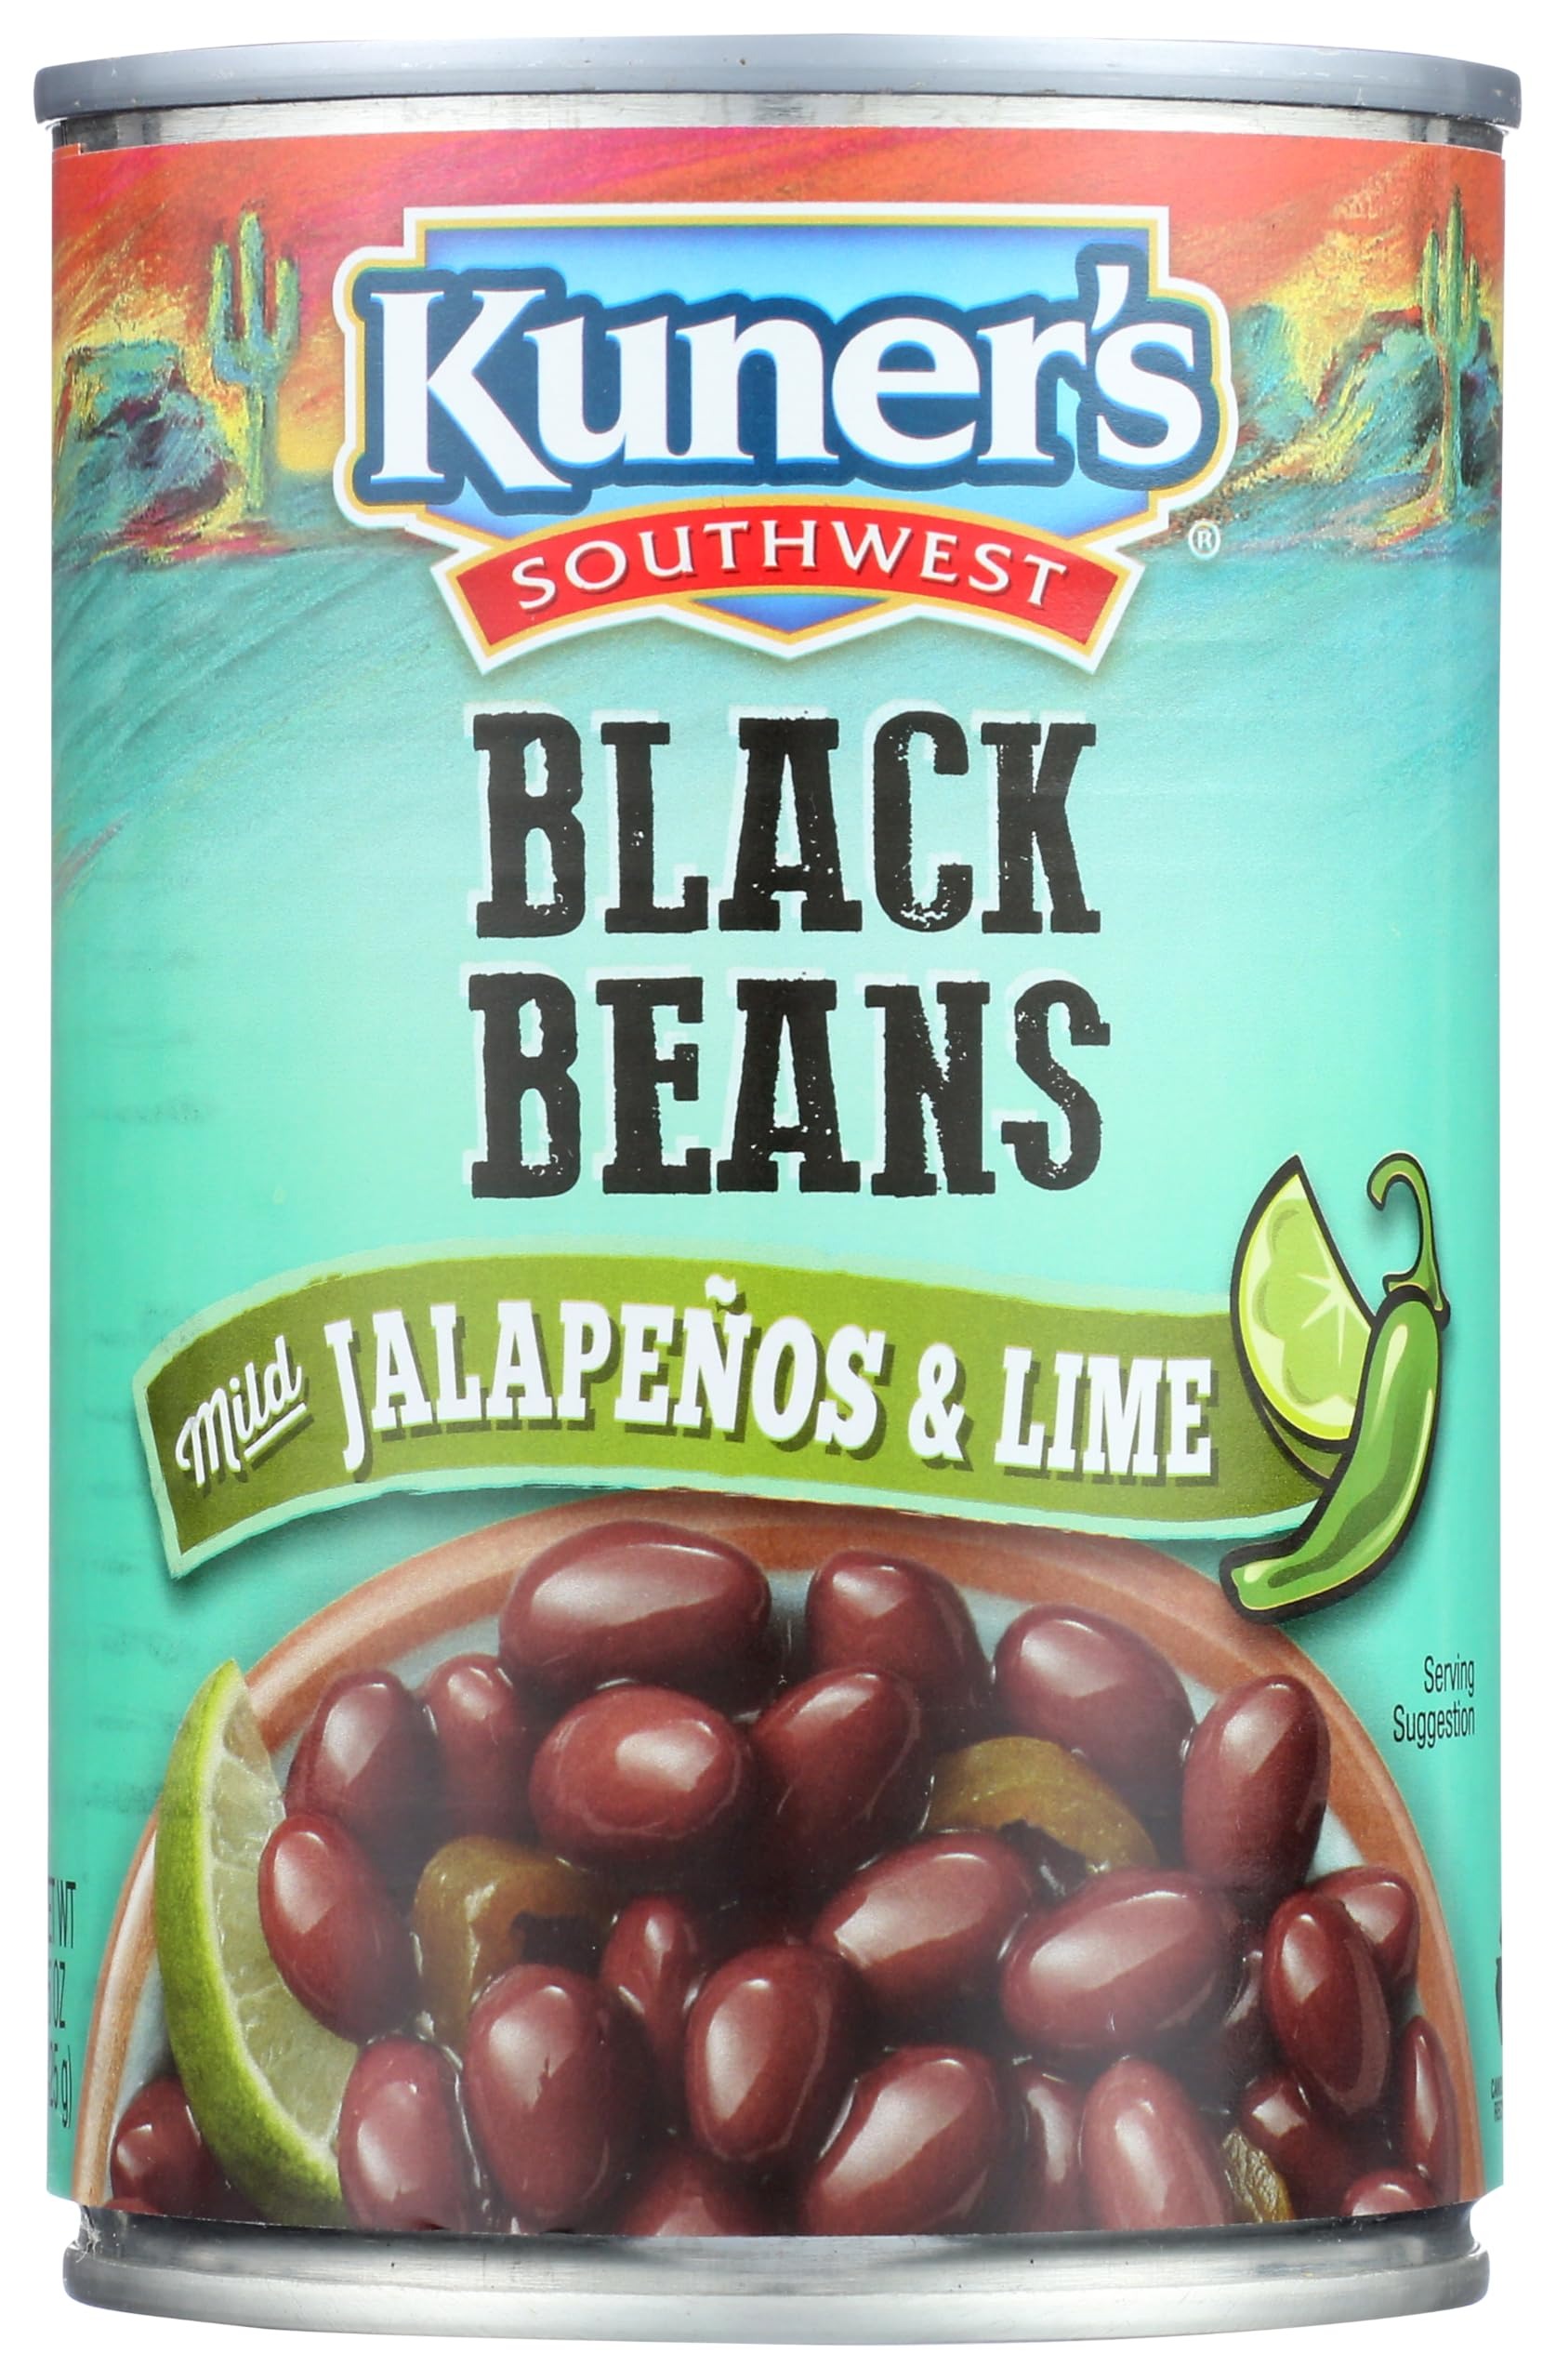
Item Name: Kuners Bean Black Jalapeno, 15 oz
Bullet Point 1: Southwestern cooking is a celebration of flavors: mexican, native american, hispanic, tex-mex
Bullet Point 2: Prepared in a dedicated Gluten-free allergy-friendly facility
Bullet Point 3: It's smokey barbecues, slow cooked chili, warm tortillas, roasted corn, spicy beans, and plenty of chiles
Bullet Point 4: Wily as the coyote, surprising as the desert flower, this food is robust, earthy and alive
Value: 15.0
Unit: Ounce

Price: 0.88